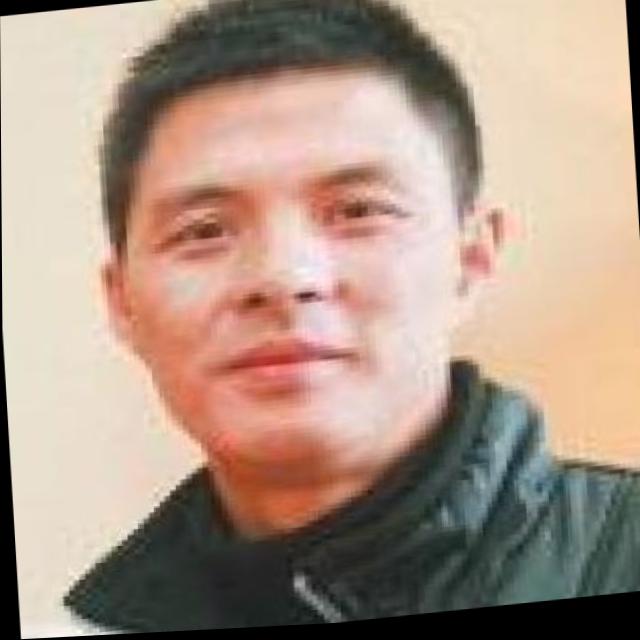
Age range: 21-44